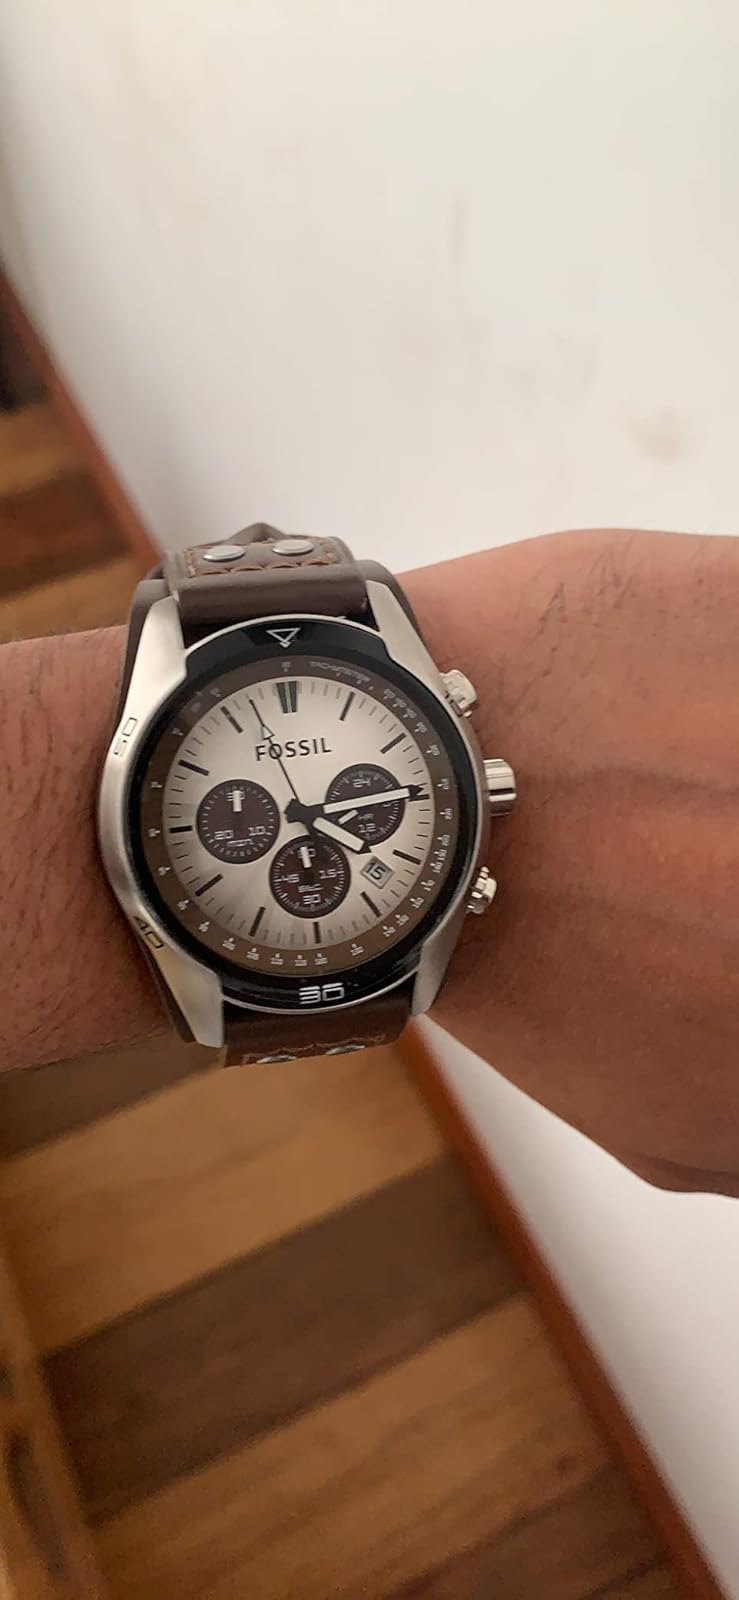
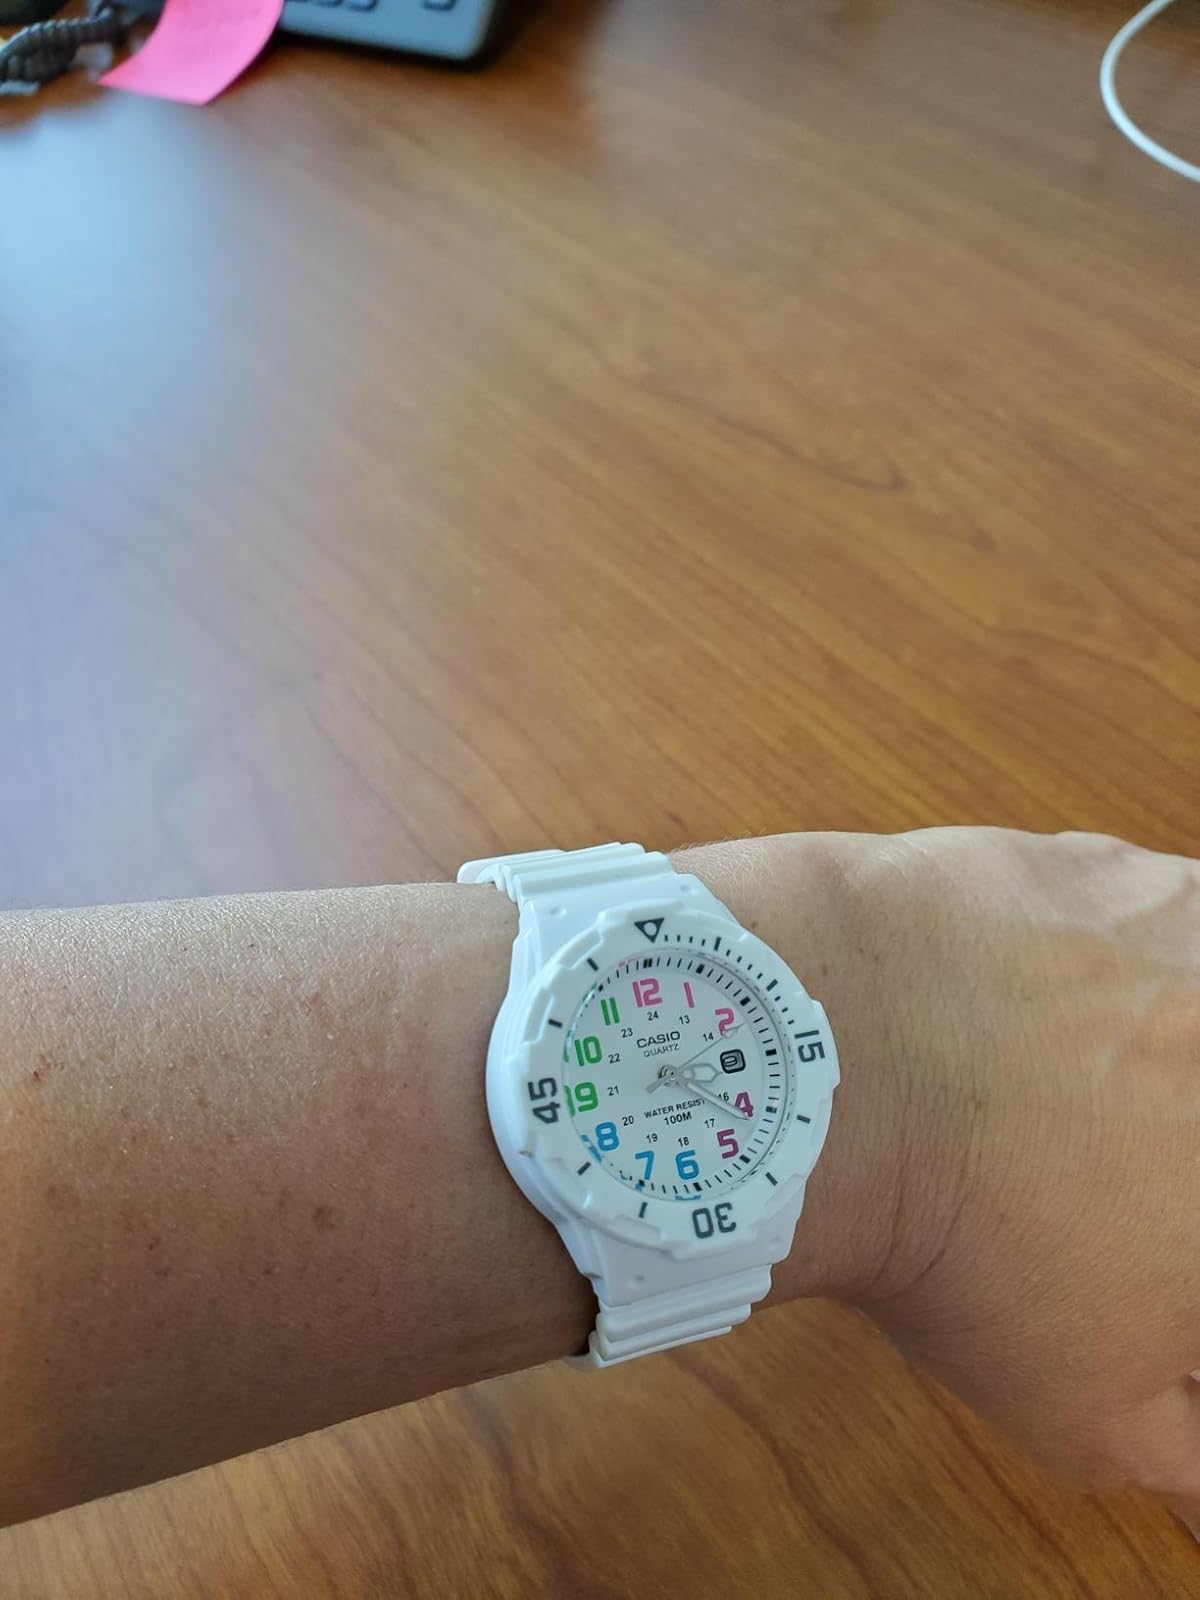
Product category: accessories_watch
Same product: no